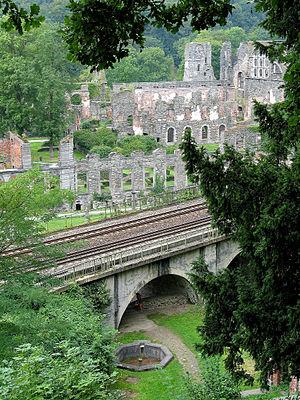
Villers-la-Ville (Belgique), vue des ruines de l'abbaye et de la ligne de chemin de fer depuis la terrasse supérieure des jardins du Palais de l'abbé.
La ligne 140 Ottignies - Fleurus - Charleroi fut établie par la Compagnie du Grand Central Belge, issue de la fusion de plusieurs compagnies privées. Elle suit notamment le cours de la Dyle et de la Thyle.